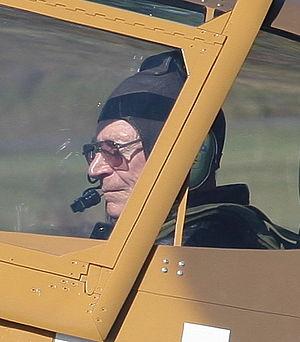
James Francis « Stocky » Edwards, né le 5 juin 1921 à Nokomis, est un pilote de chasse canadien.